Holmes Junior High School (Philadelphia)

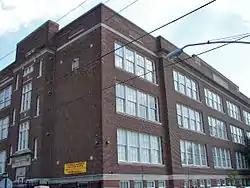
Holmes Junior High School, September 2010

Holmes Junior High School is a historic junior high school building in the West Philadelphia neighborhood of Philadelphia, Pennsylvania, United States.